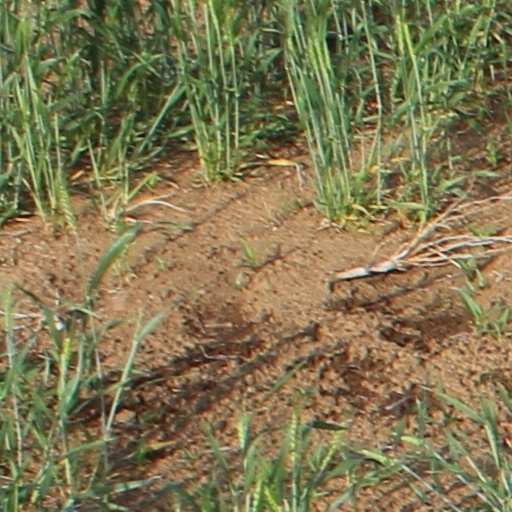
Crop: wheat